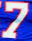
Number: 7